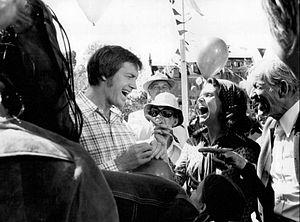
Malcolm Atterbury est un acteur américain, né le 20 février 1907 à Philadelphie, en Pennsylvanie, et mort le 16 août 1992 à Beverly Hills, en Californie.